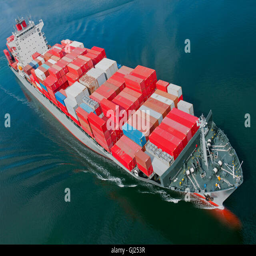
an aerial view of a container ship